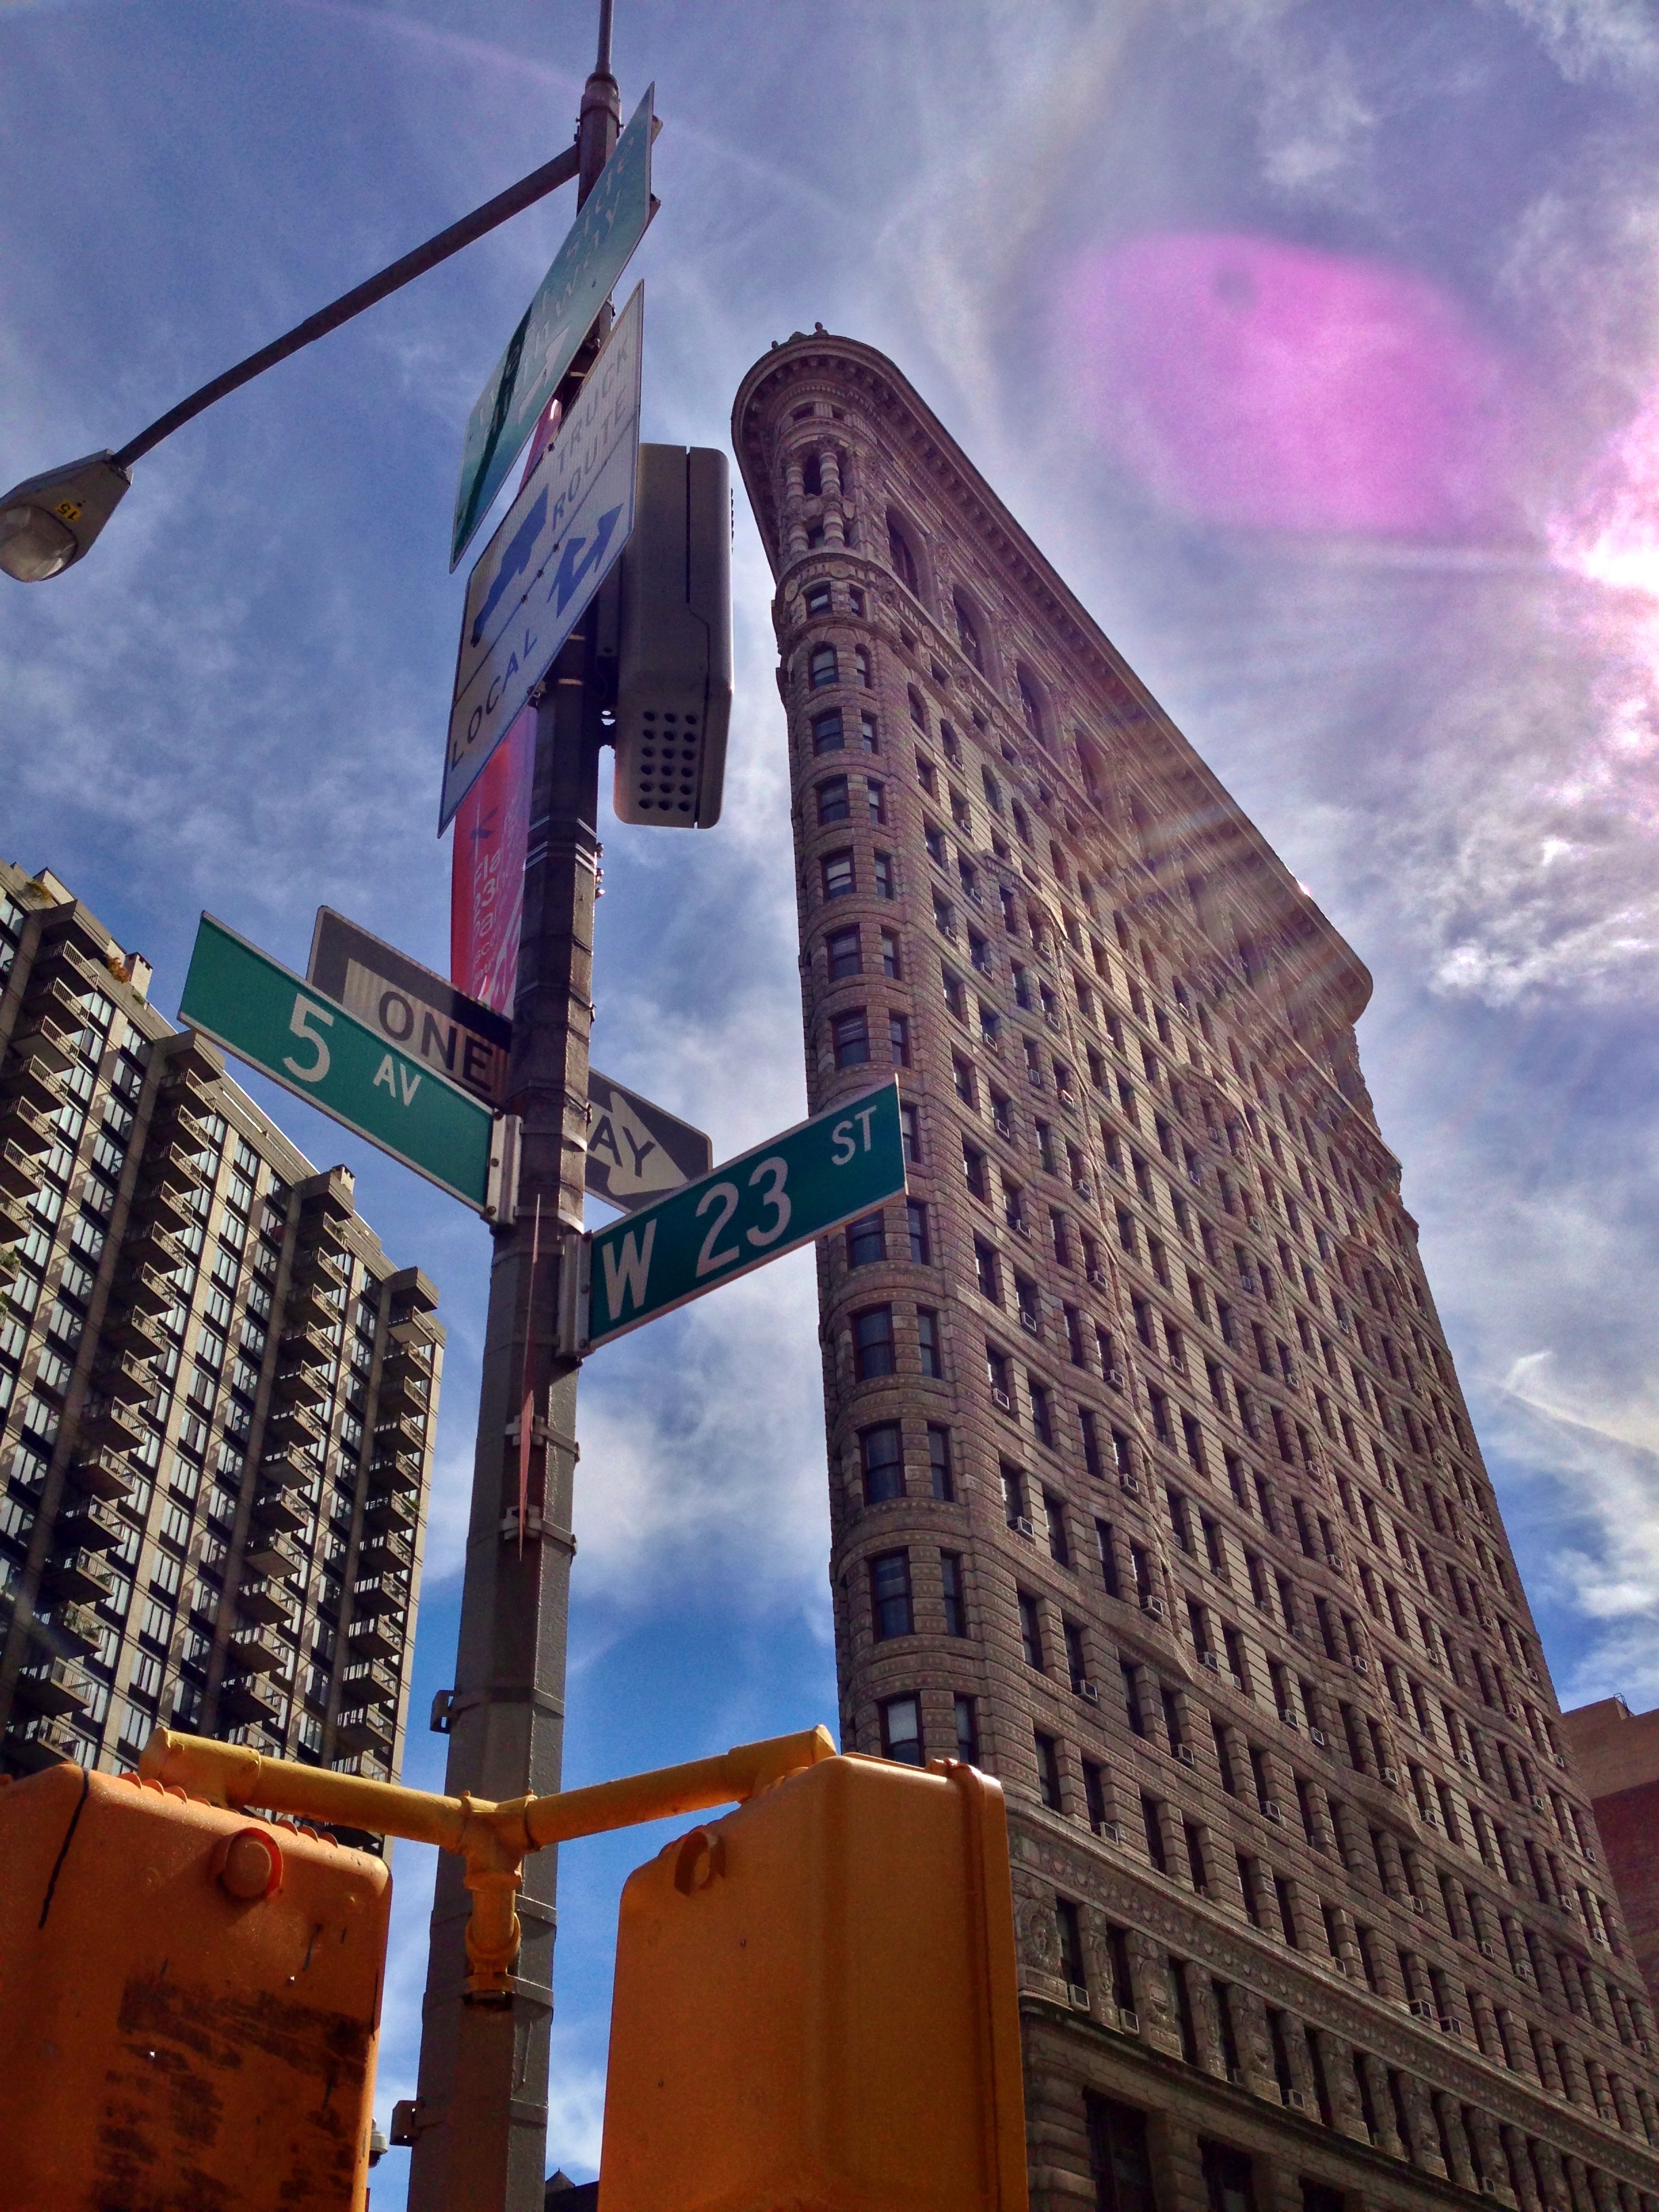
architecture, sky, skyline, building, city, skyscraper, urban, new york, cityscape, downtown, evening, reflection, tower, scenic, color, scenery, landmark, facade, blue, metropolitan, tower block, buildings, metropolis, urban area, city scene, flat iron building, human settlement, ny city